Hyehwa station protests

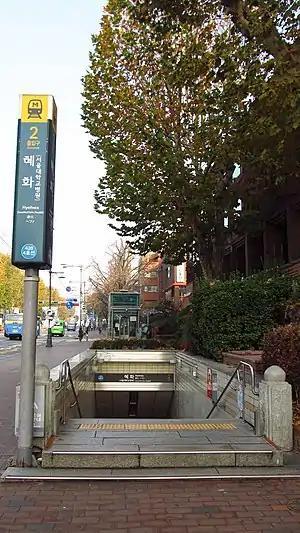
Hyehwa Station Exit No. 2, where the first protests were held

The Hyehwa station protests were a series of feminist protest rallies held mostly in 2018 at Hyehwa Station in Seoul, South Korea. The protests, which started on 19 May 2018, were against sexism, misogyny, and hidden camera voyeurism (known in South Korea as molka), and aimed to spark reformation of the judiciary system, particularly its handling of sex crimes, which organizers believed favors men. The protests were the largest feminist protests in South Korea, reaching 110,000 demonstrators by December 2018. Not all protests were held at Hyehwa Station; some were also held at Gwanghwamun Plaza. Further protests were held throughout 2019 following other high-profile sex crimes, including the Burning Sun scandal.